Alisahib Huseynov

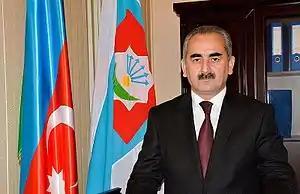

Alisahib Vali Oglu Huseynov (born 13 February 1970 in Khanlig village, Qubadli rayon, Azerbaijan) is an Azerbaijani politician.